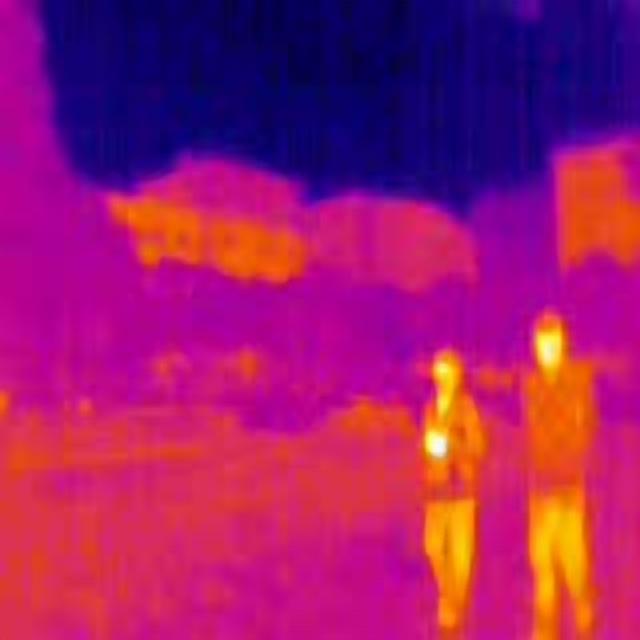
Detected objects:
label: person
label: person